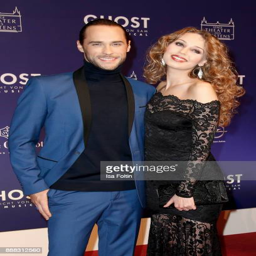
person and guest during the premiere